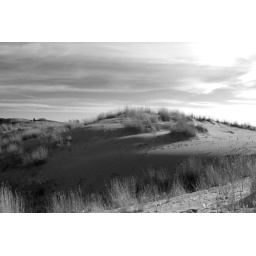
I really love how the sand develops that look like ocean waves over time.